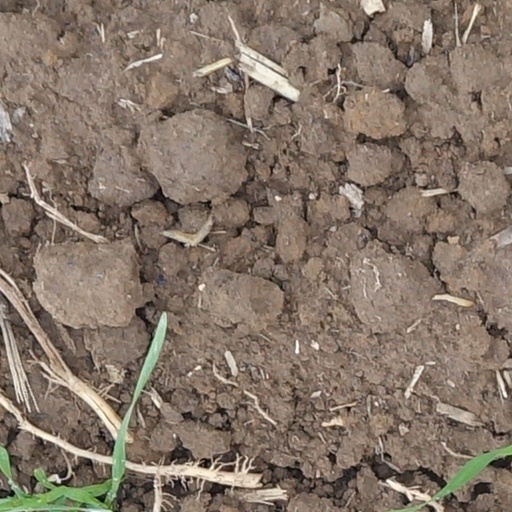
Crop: wheat